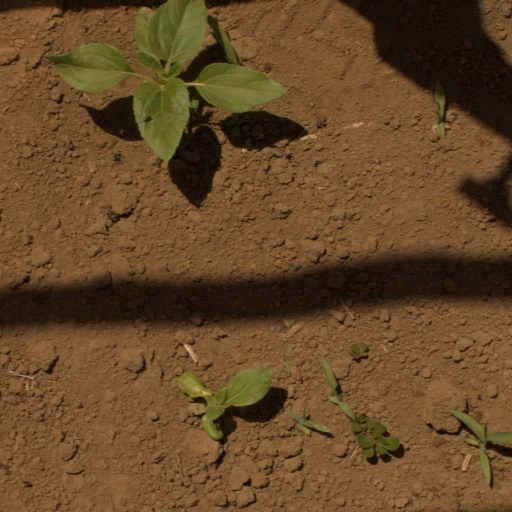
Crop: Jerusalem artichoke